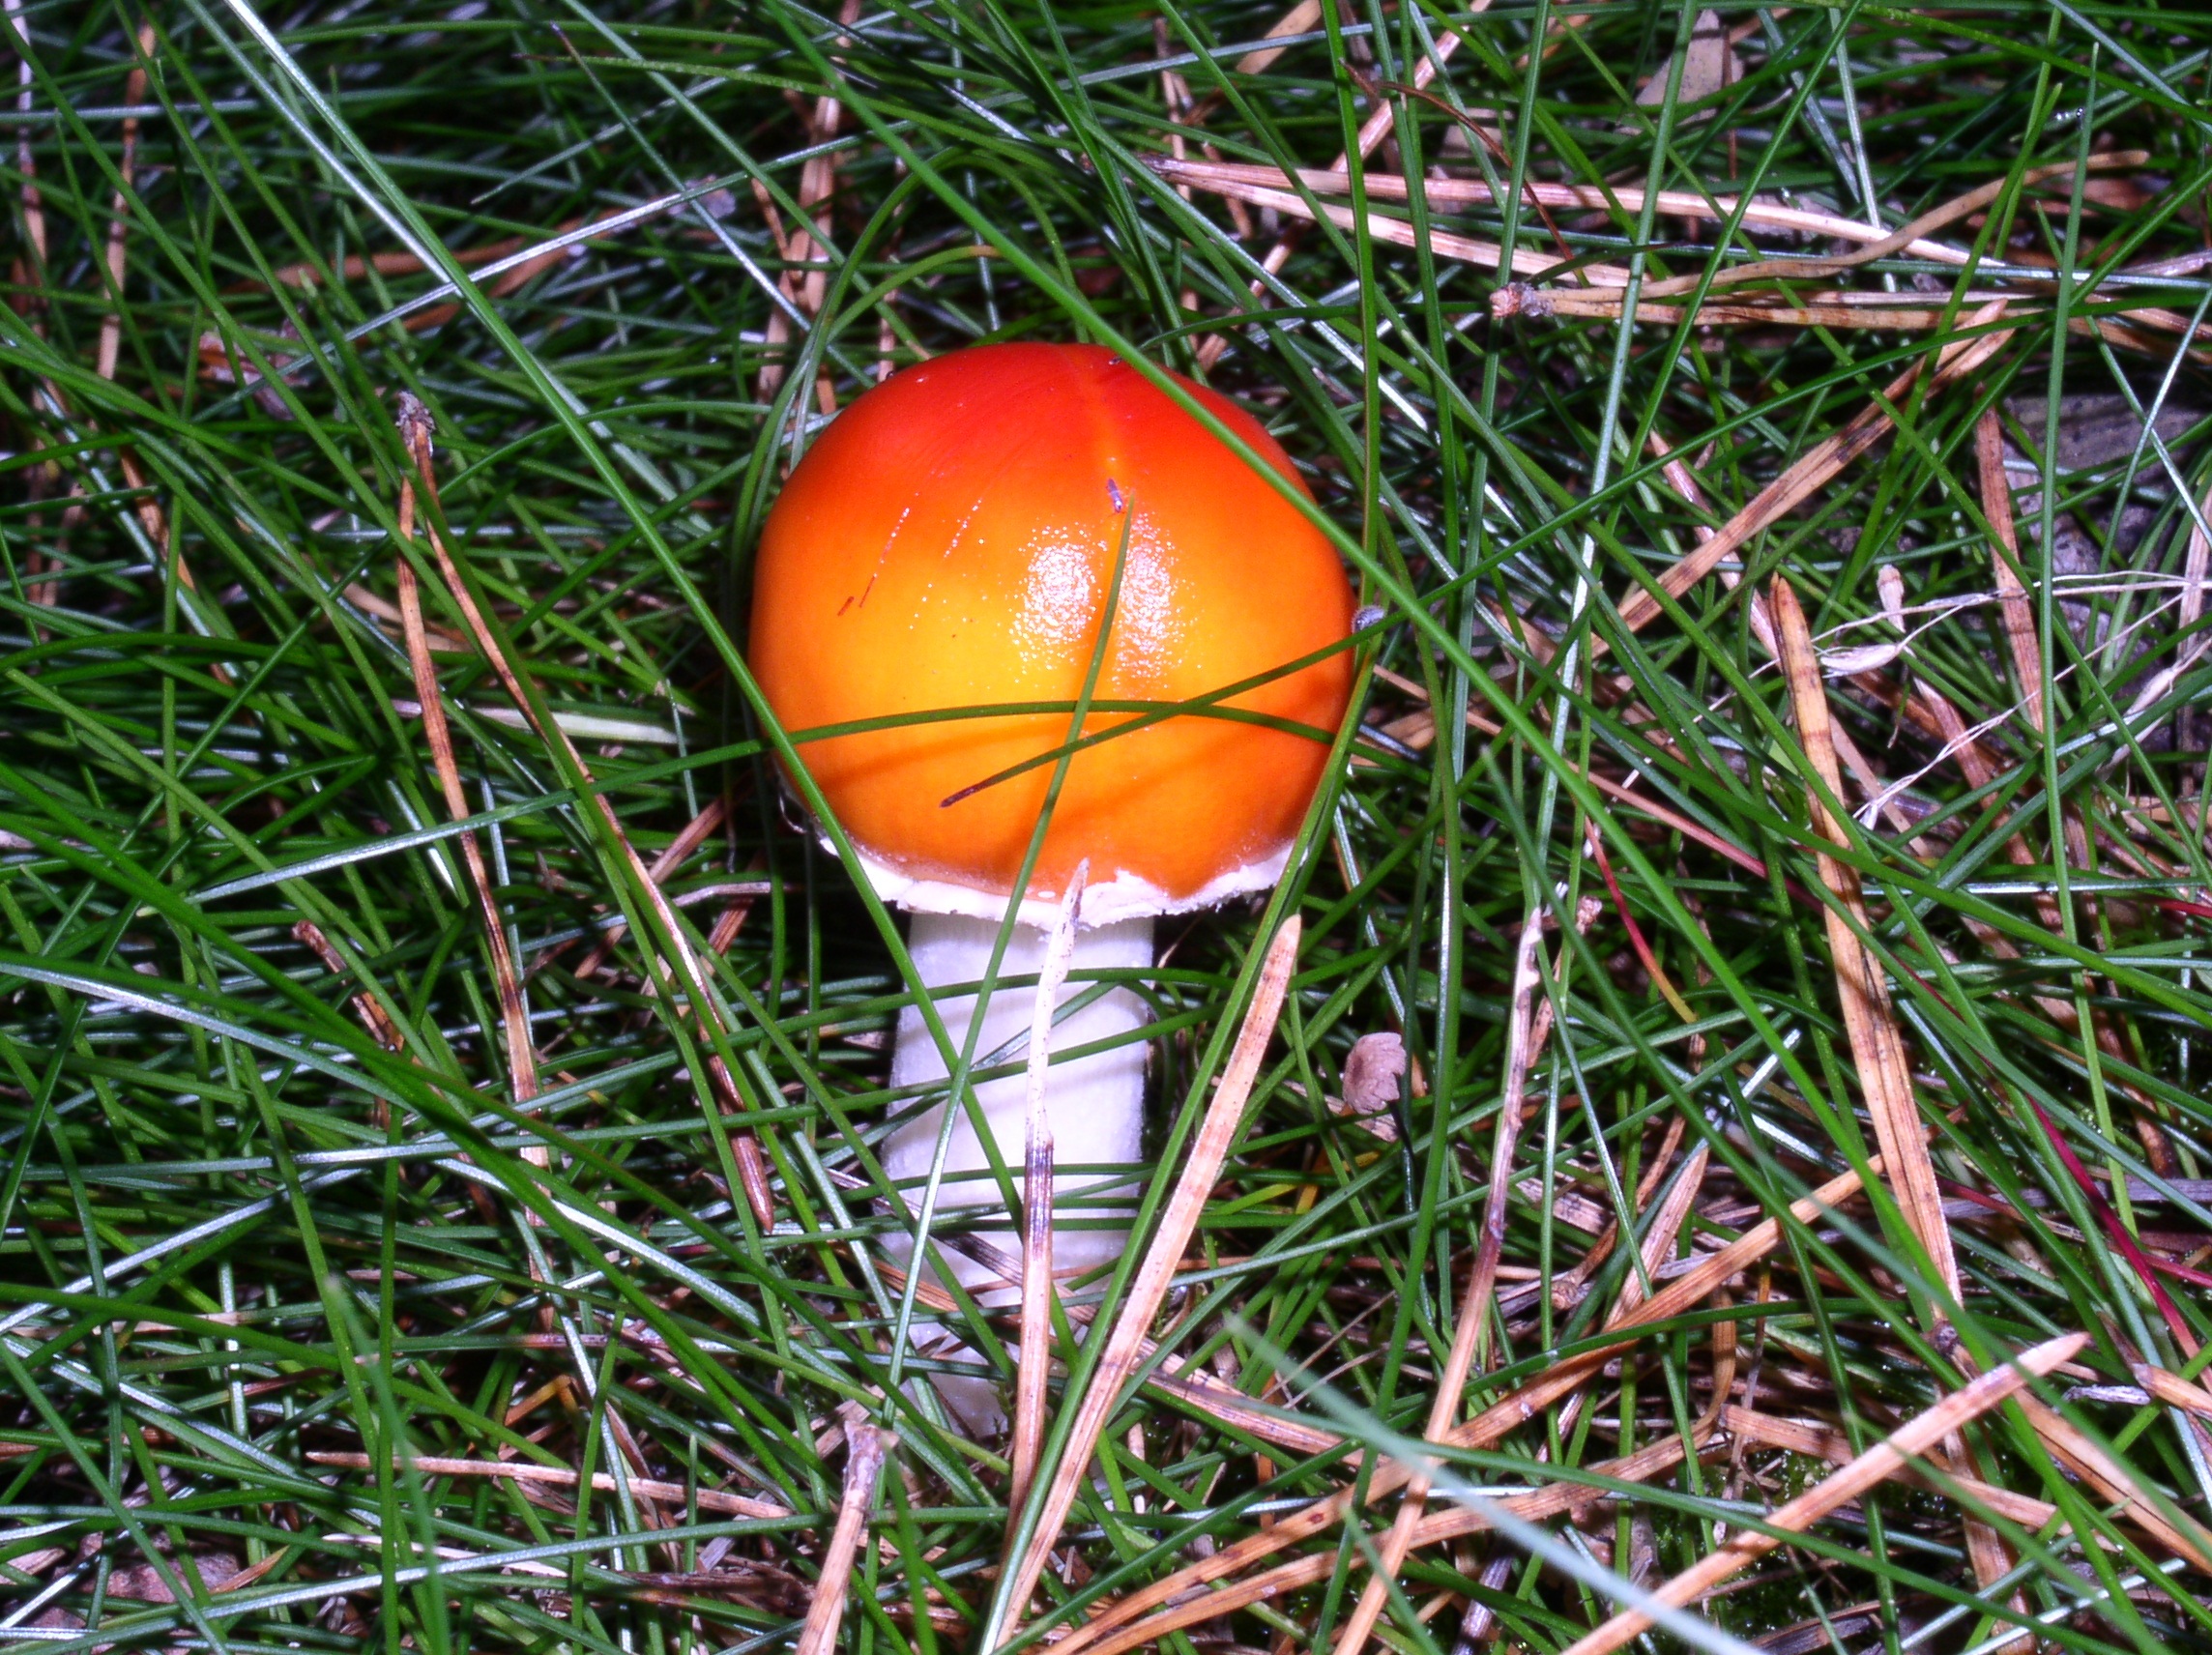
nature, forest, grass, branch, leaf, flower, gift, autumn, mushroom, flora, moist, macro photography, mushroom picking